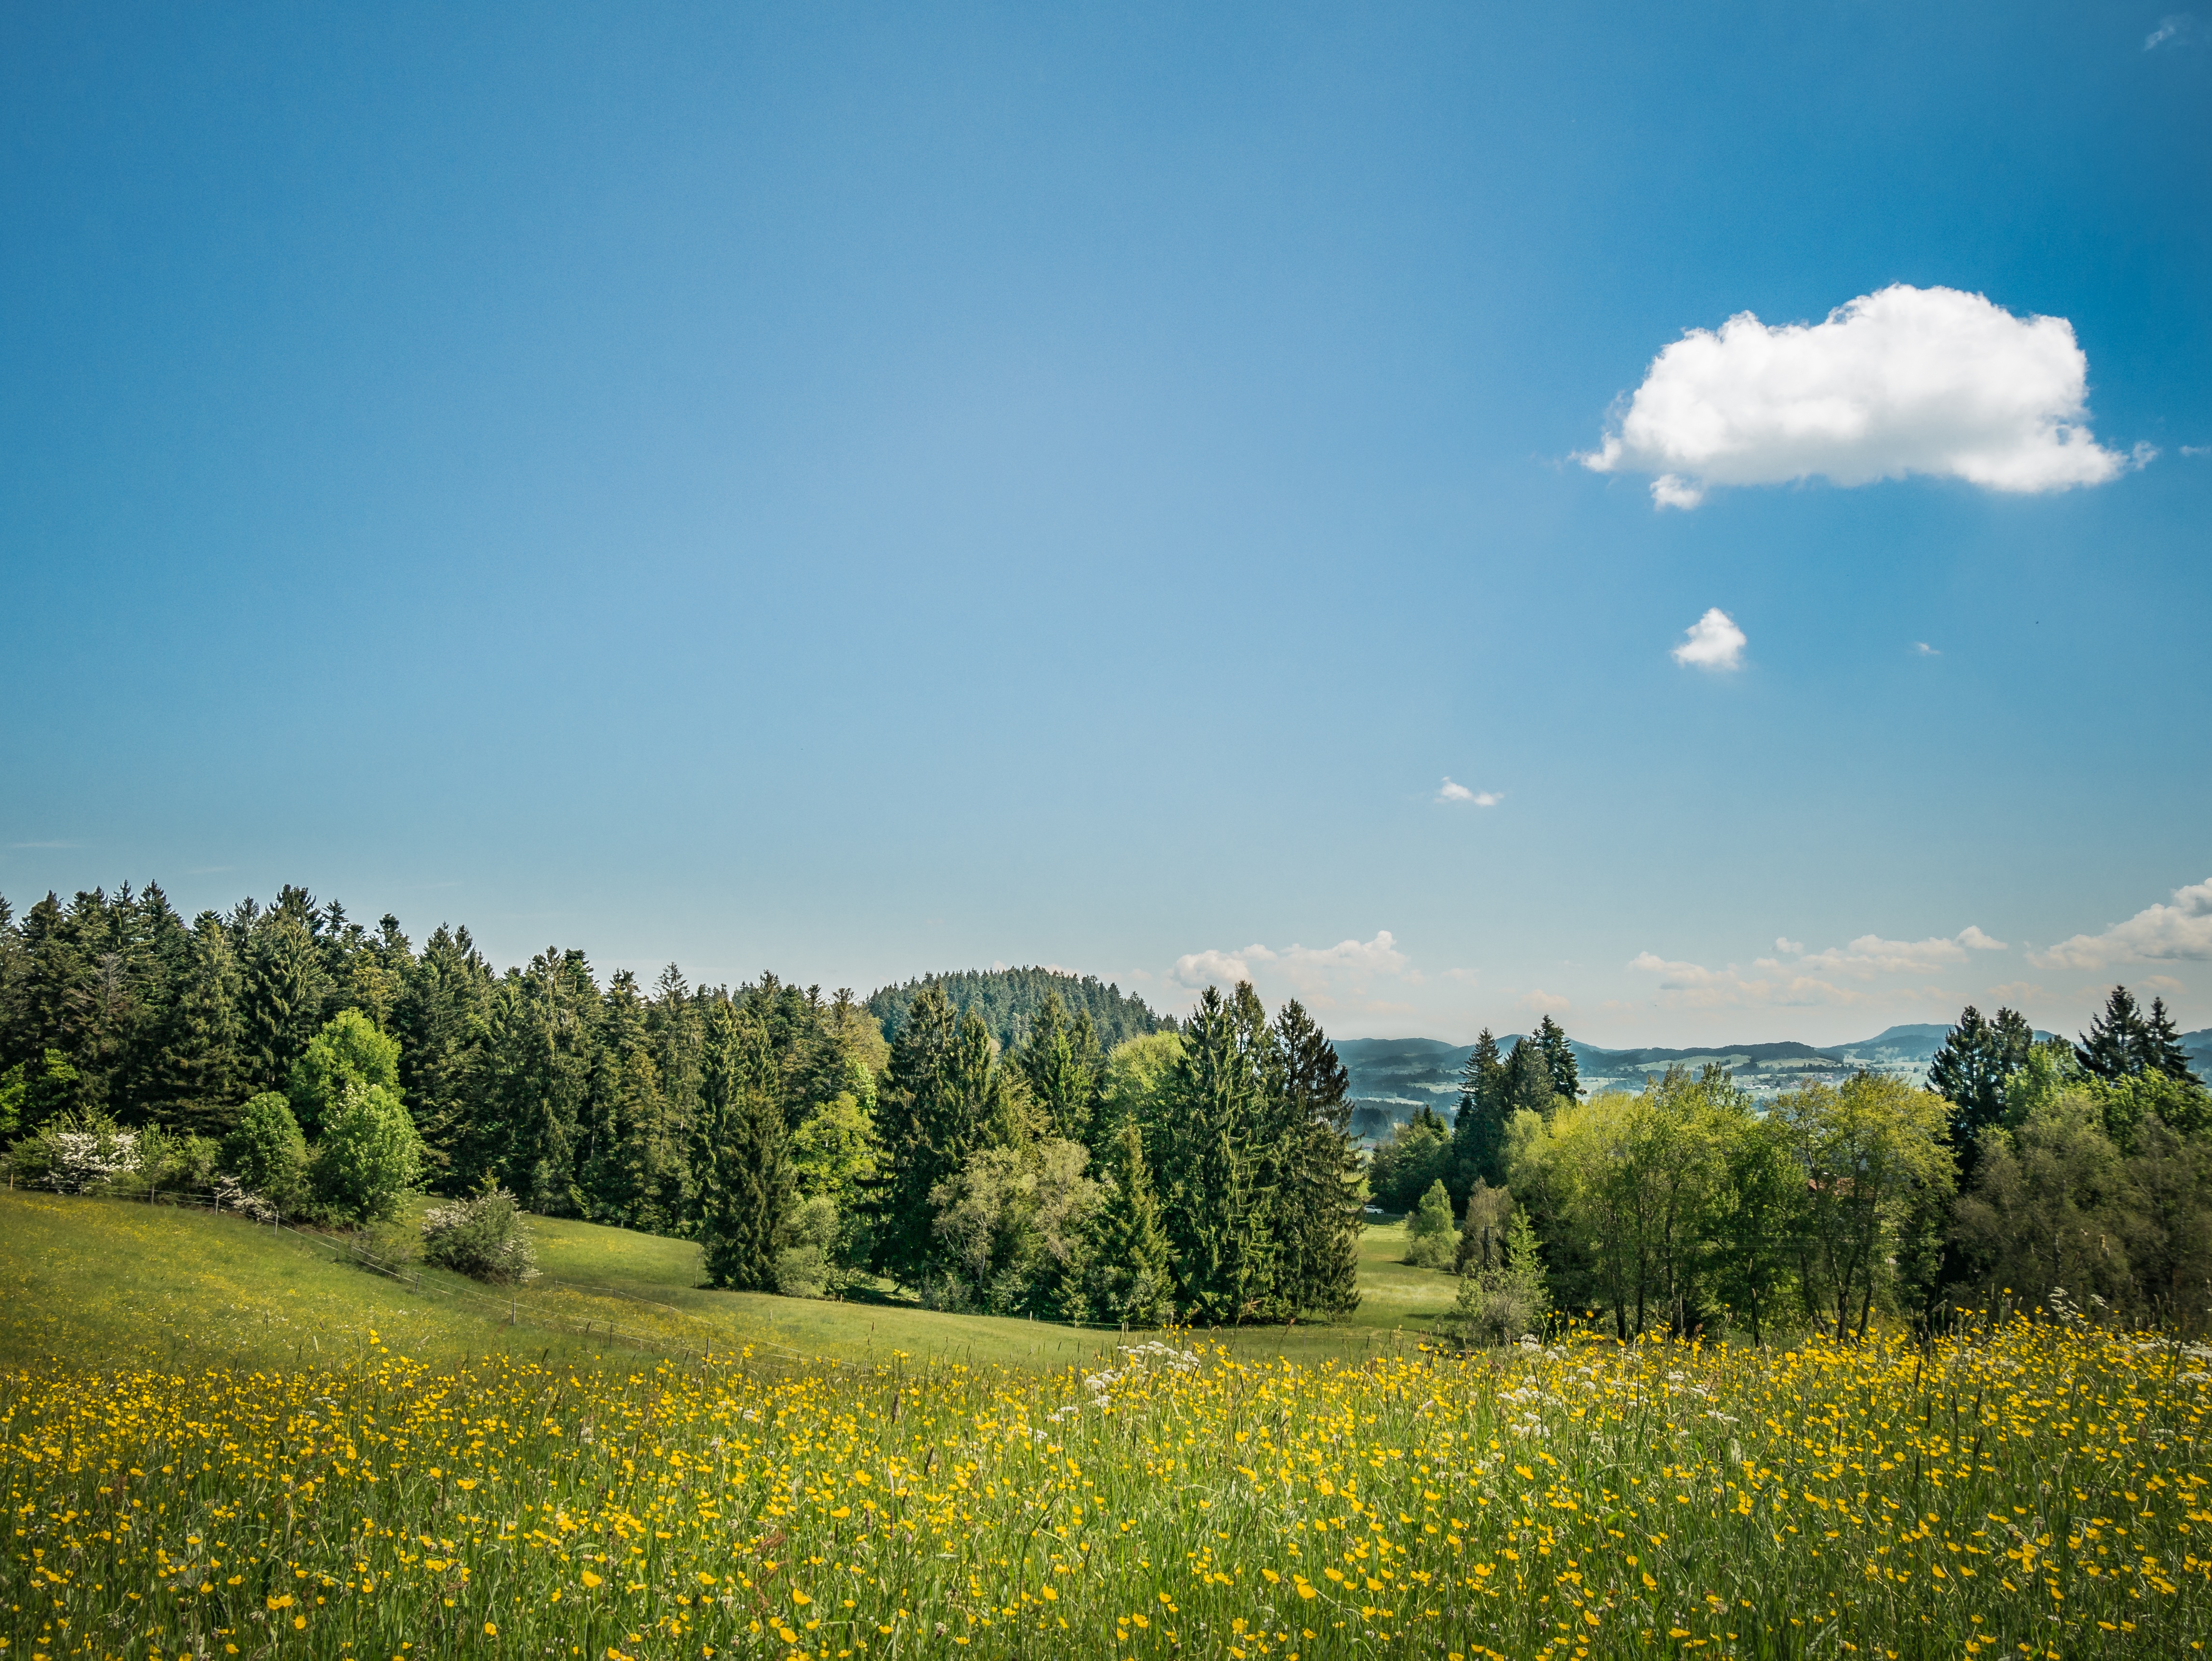
landscape, tree, nature, grass, horizon, mountain, cloud, plant, sky, hiking, field, meadow, prairie, sunlight, morning, hill, flower, valley, mountain range, spring, pasture, rest, agriculture, plain, wildflower, mountain landscape, clouds, grassland, plateau, habitat, ecosystem, rural area, natural environment, geographical feature, atmospheric phenomenon, mountainous landforms